Describe the emotion expressed in this image:  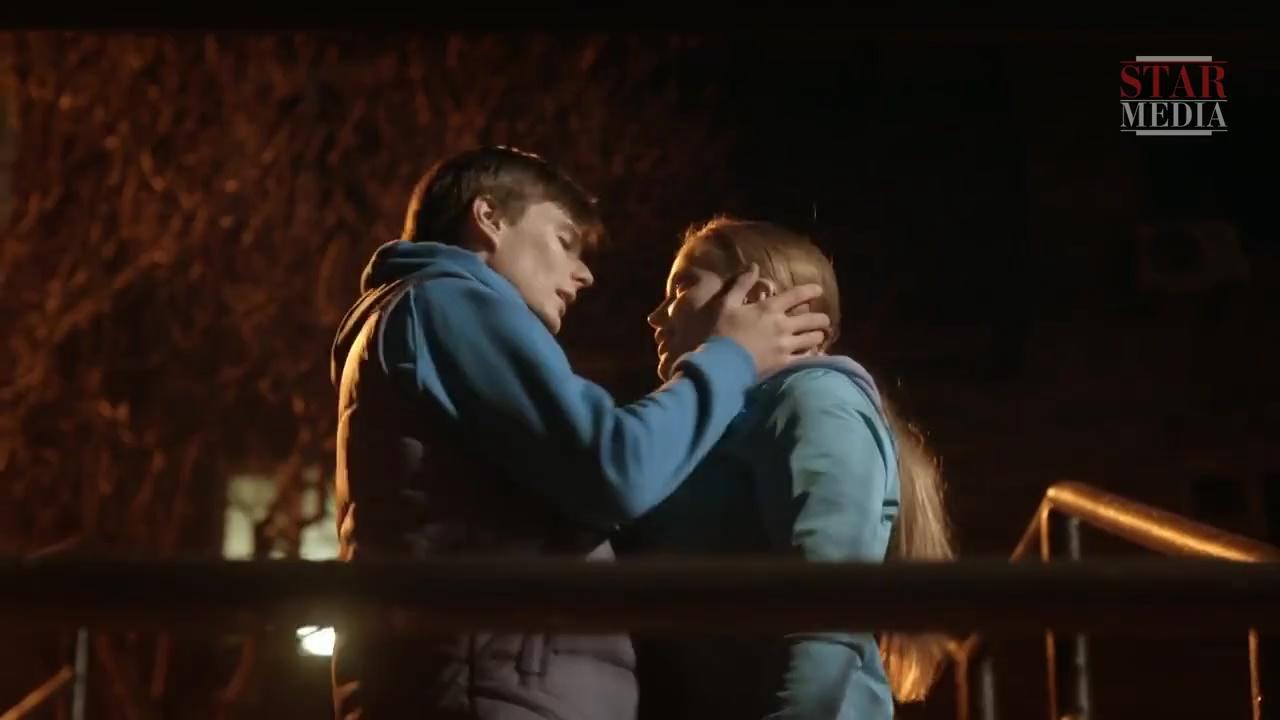
This person displays Pain, valence and arousal with moderate intensity.